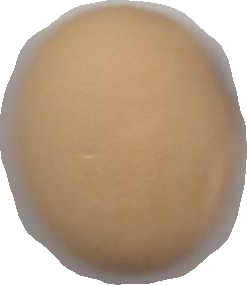
Variety: Anjasmoro